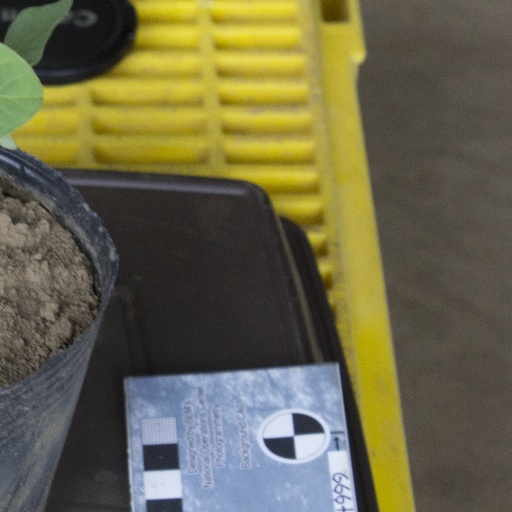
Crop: soybean